Moritz von Beurmann

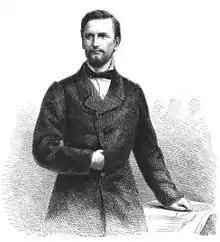

Karl Moritz von Beurmann (born on 28 July 1835 in Potsdam – February 1863) was a German explorer. His father, also named Carl Moritz von Beurmann (1802–1870), was a Prussian government official.